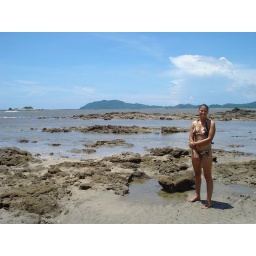
There were lots crabs and baby fish in the pools of water that remained during low tide.